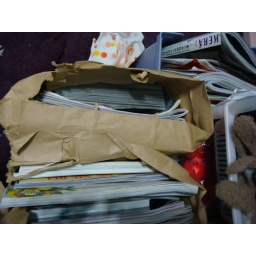
my room is not finishing, magazines in the paper bags